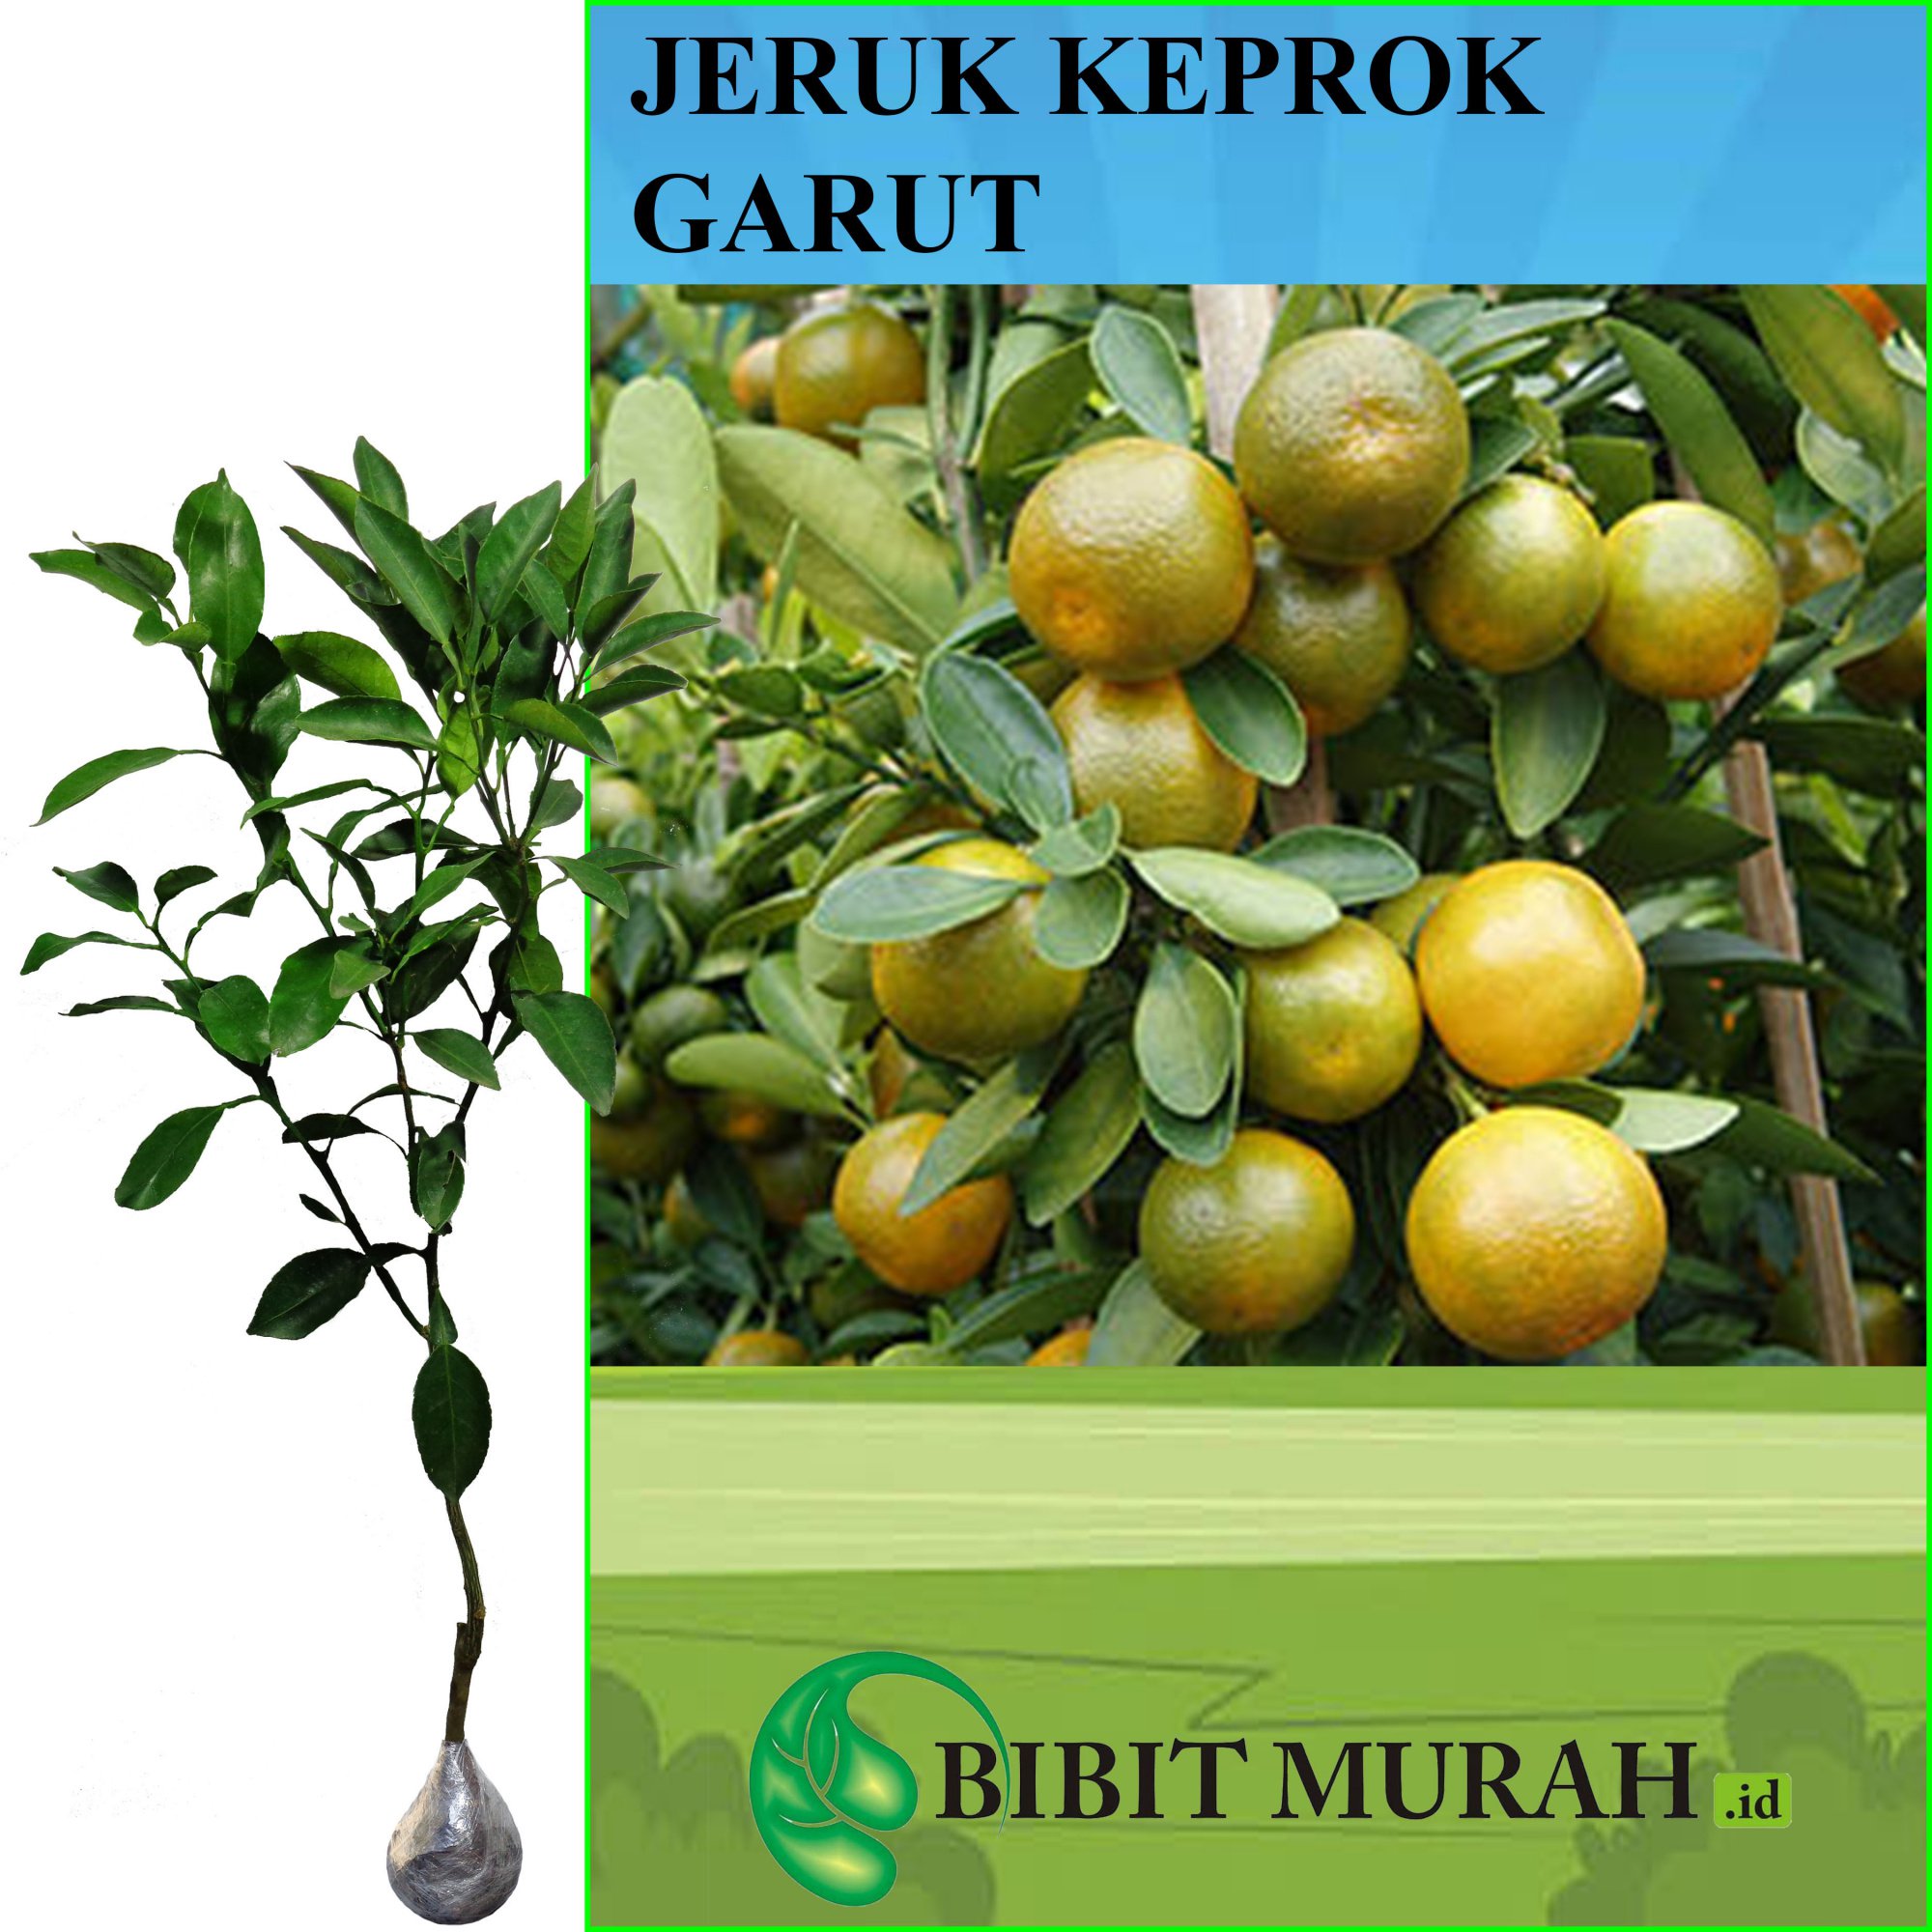
Label: Orange